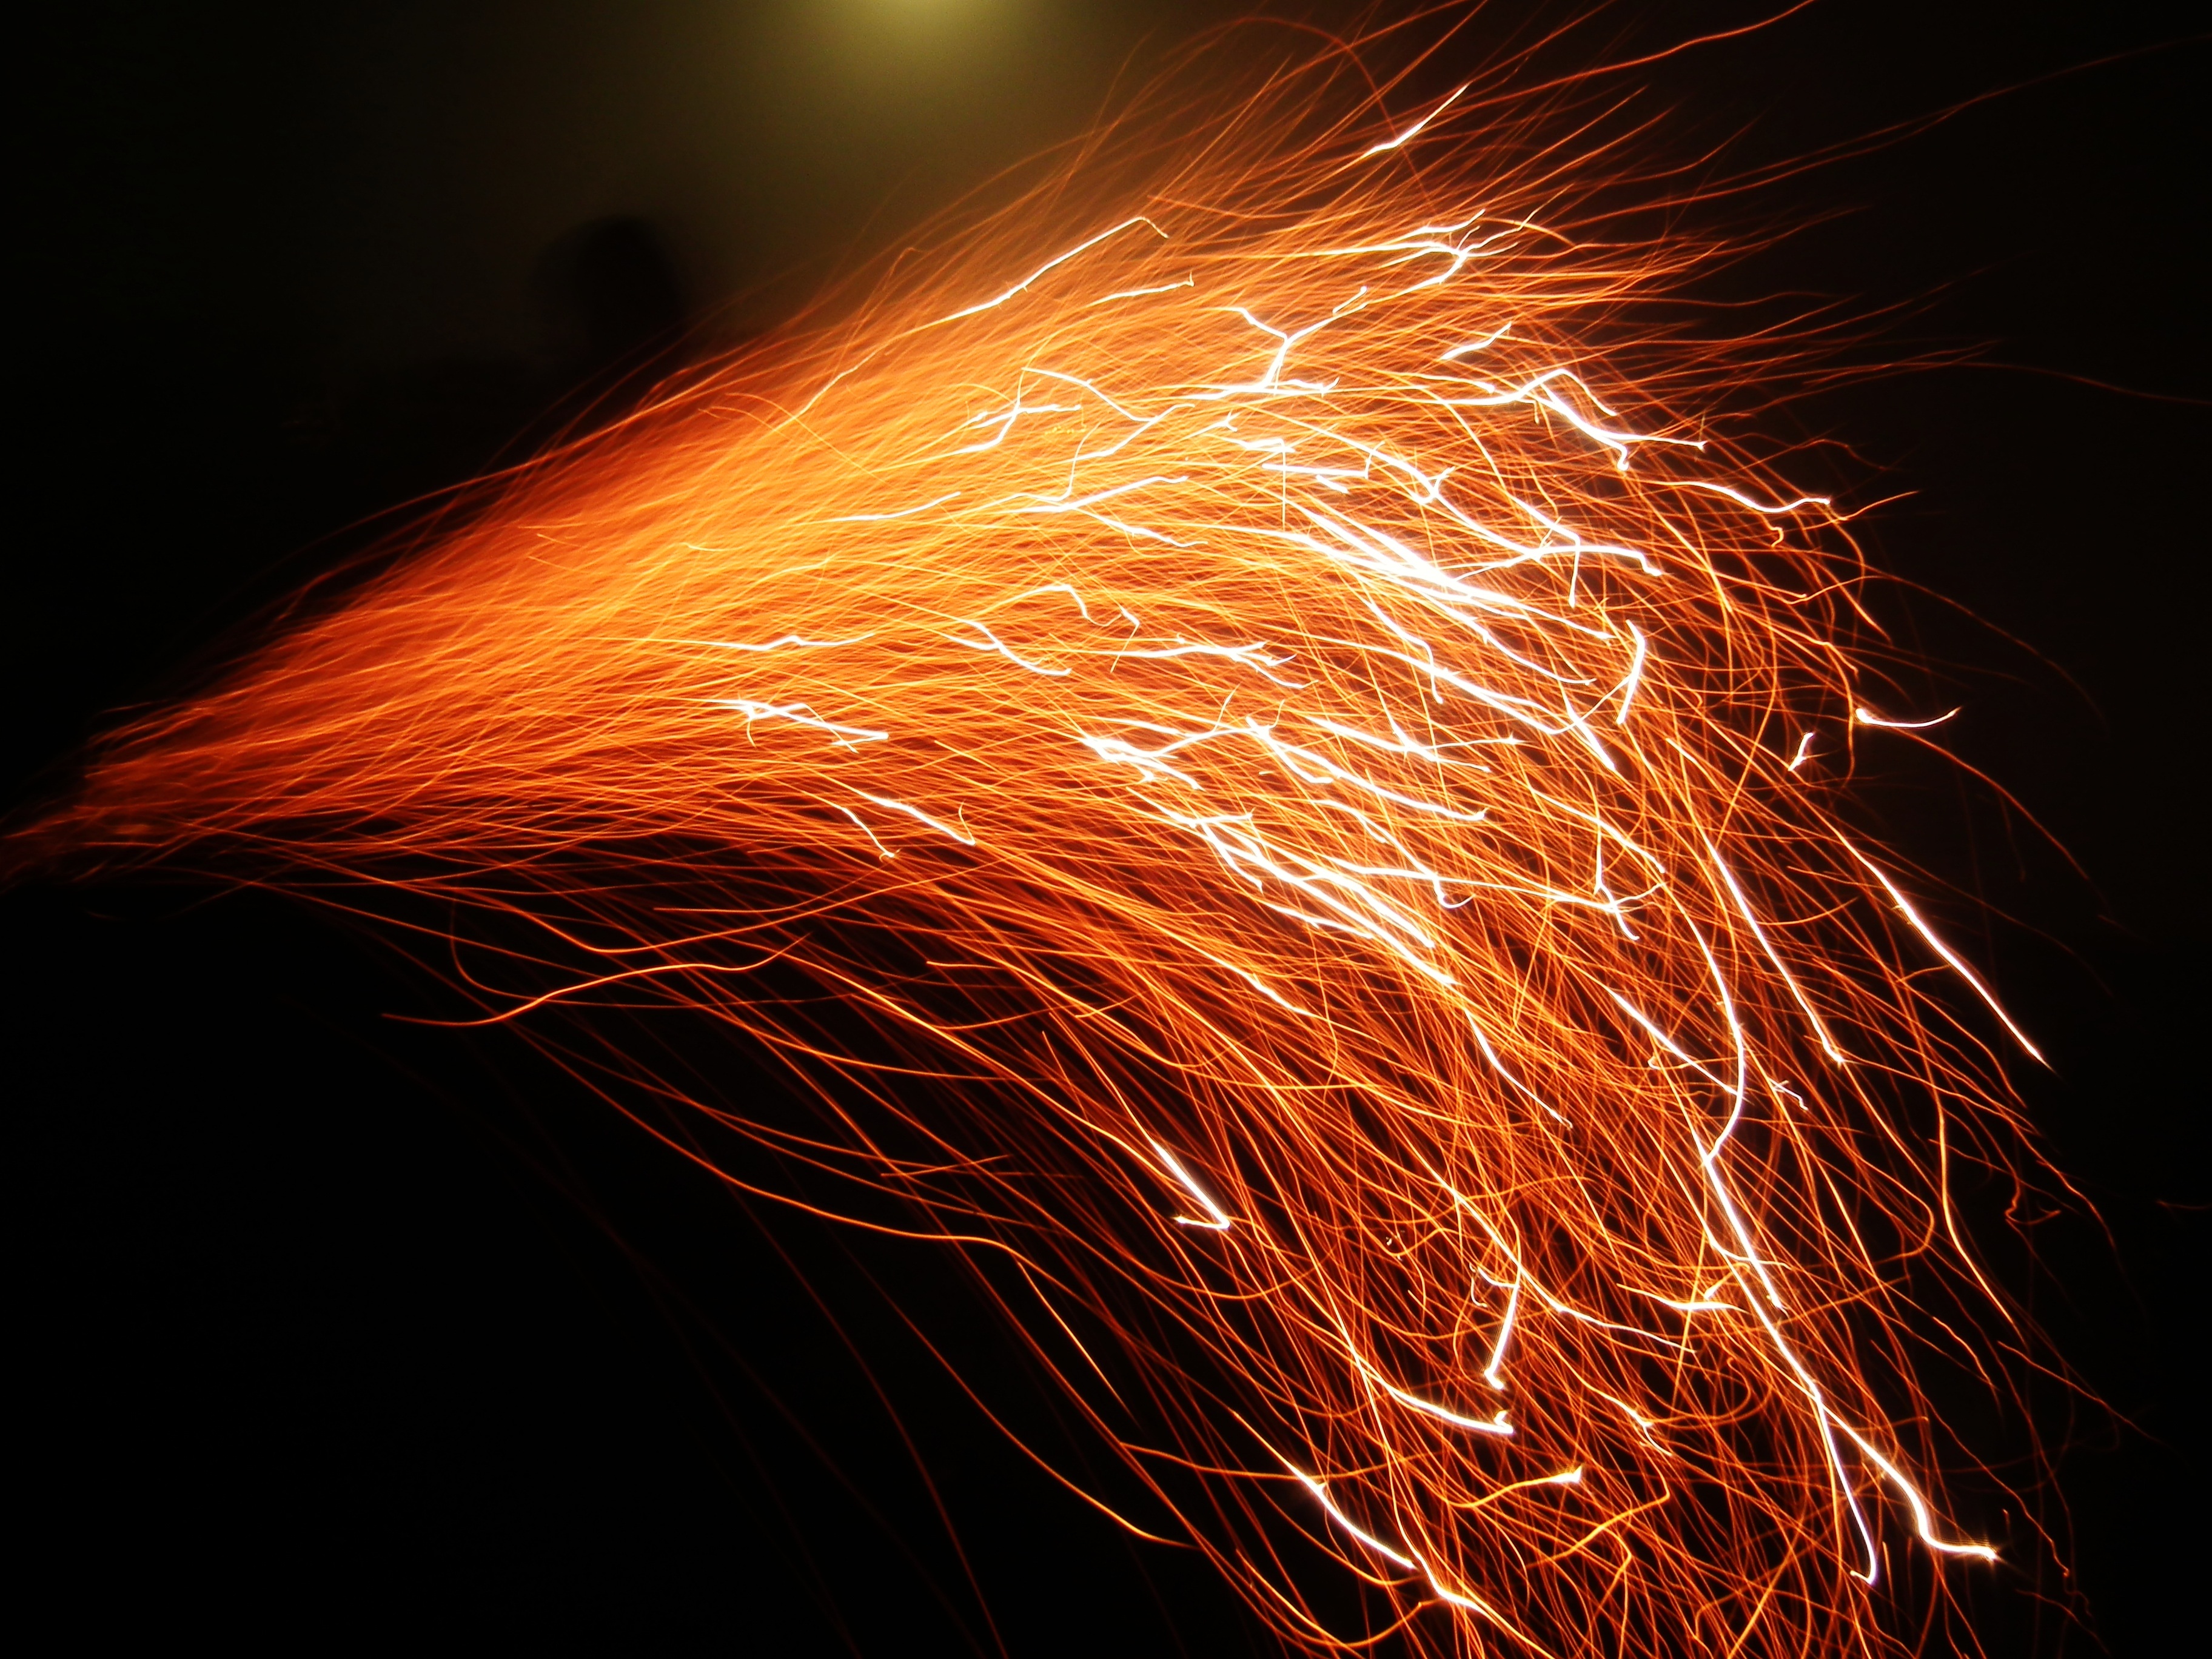
sparkler, fire, fireworks, new year's eve, sparks hot